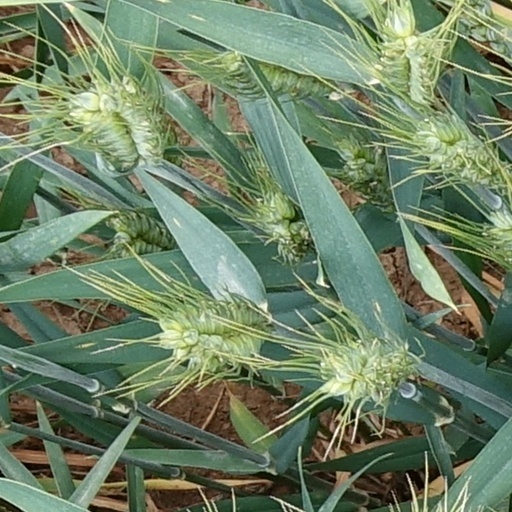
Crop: wheat